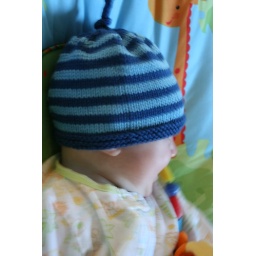
hat for a baby boy modeled by my girl